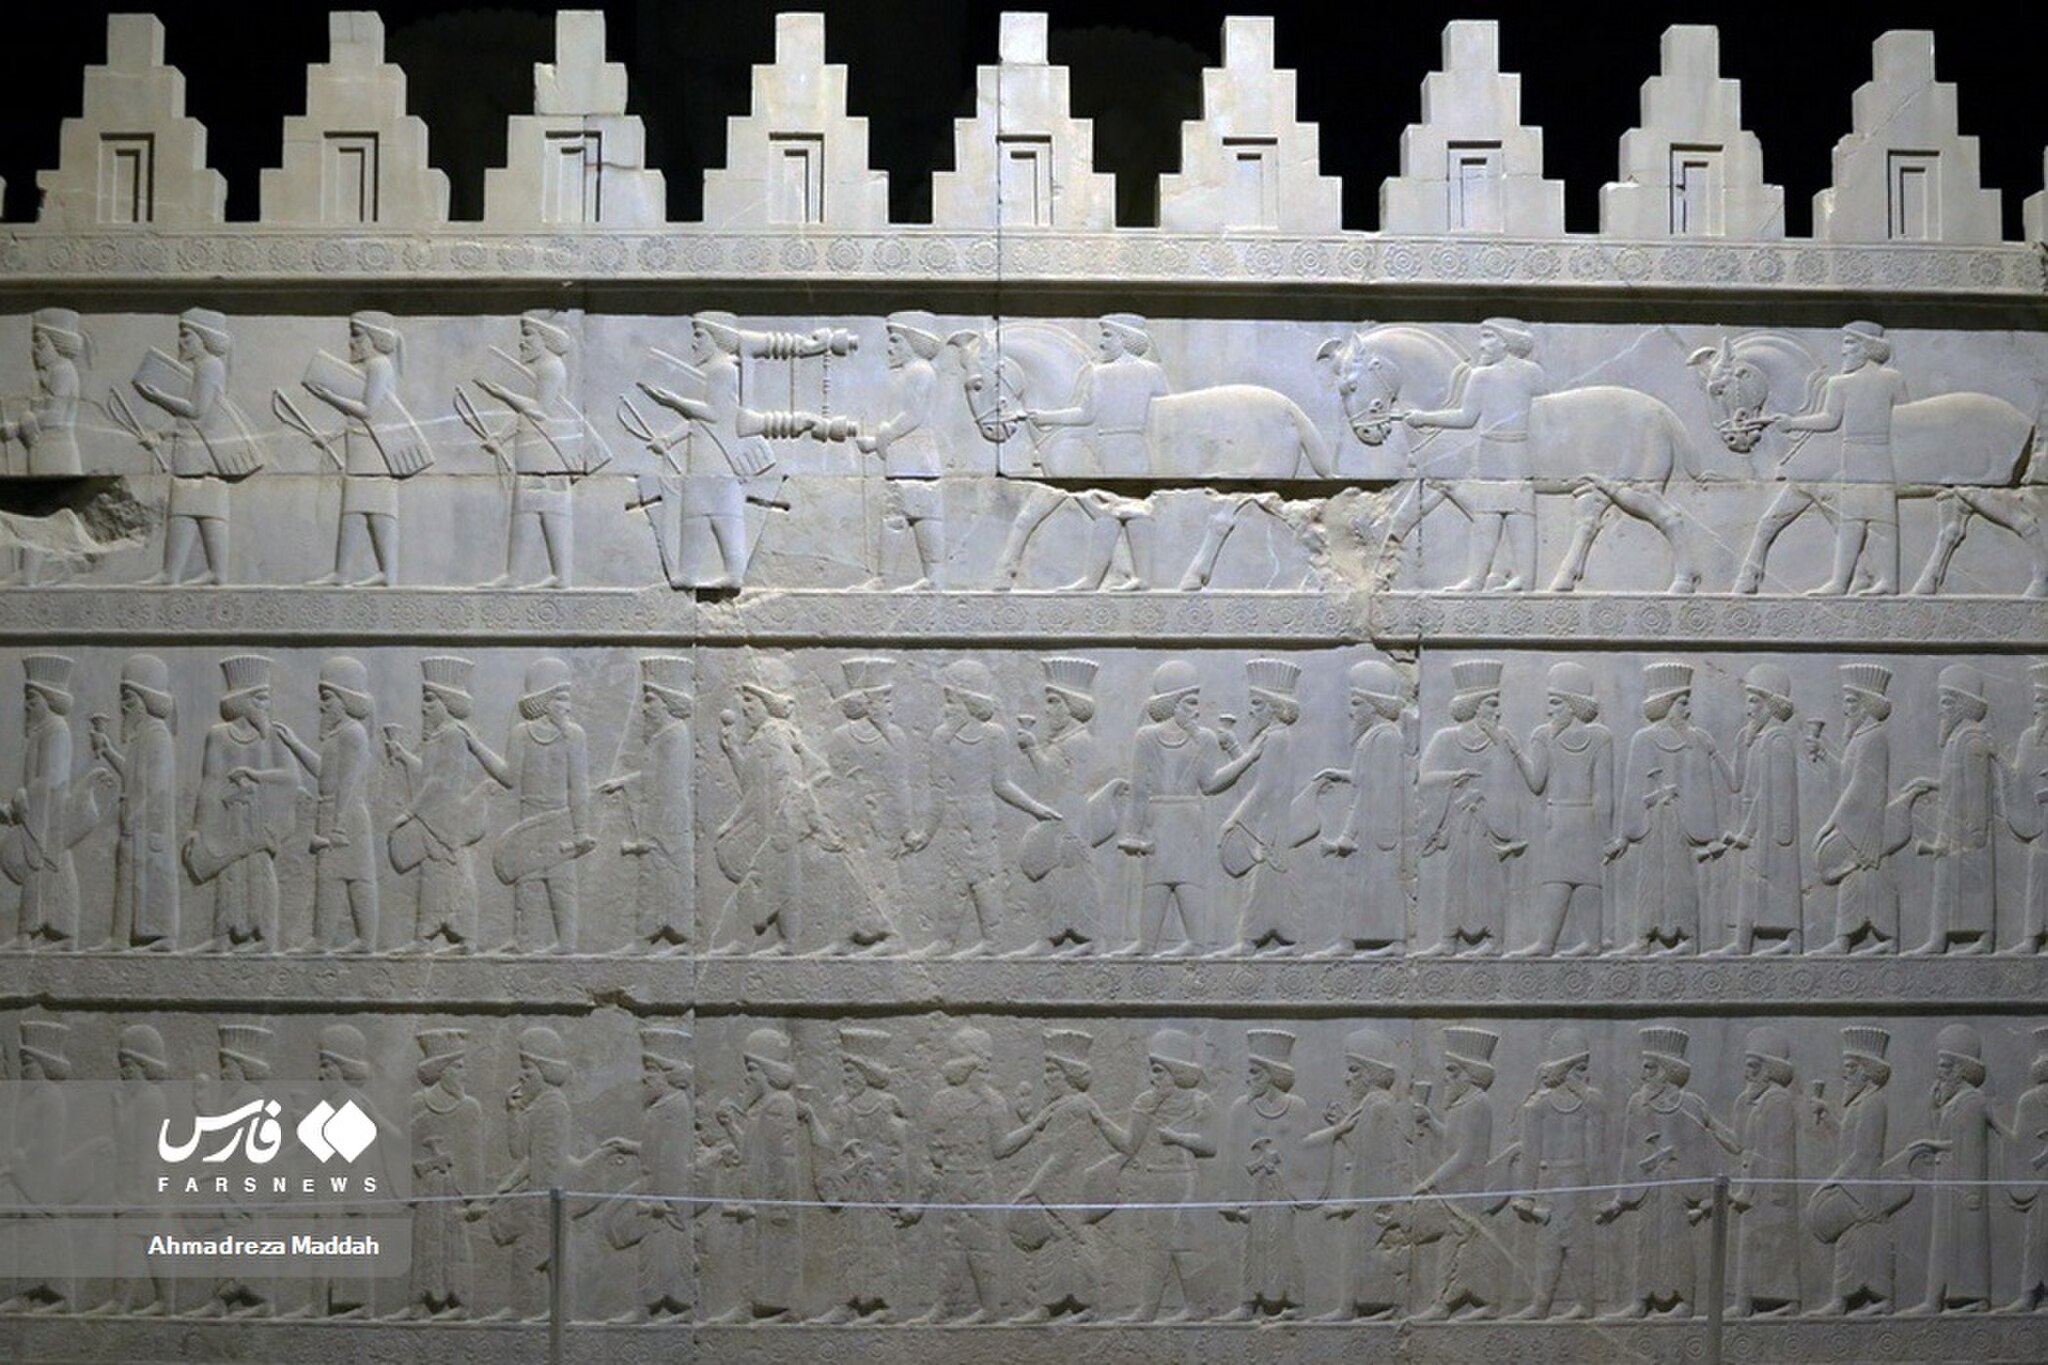
Title: Petroglyphs of the offering bearers in Persepolis (11)
Description: Petroglyphs of the offering bearers in Persepolis
Date: 2020-08-20
Categories: Persepolis, Photographs from farsnews.ir, Petroglyphs of the offering bearers in Persepolis